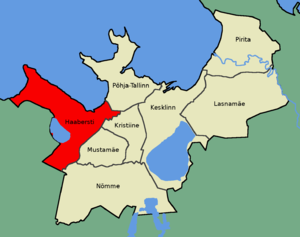
La Ville de Tallinn est subdivisée en arrondissements qui sont divisés en quartiers.
L’arrondissement de Haabersti est l'un des huit arrondissements de Tallinn en Estonie.